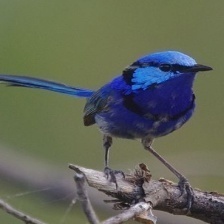
Species: SPLENDID WREN
Scientific name: MALURUS SPLENDENS